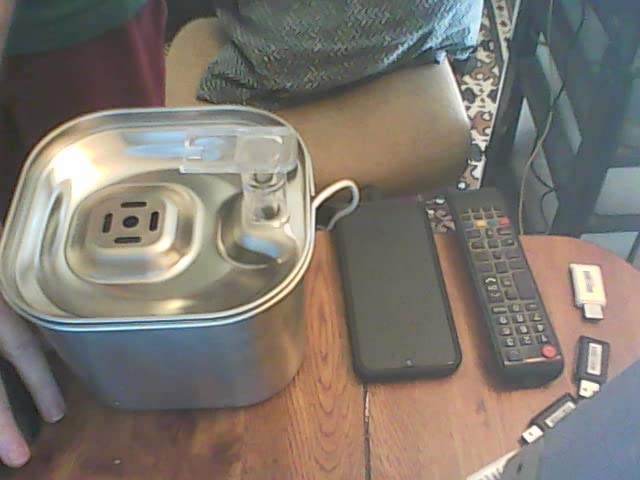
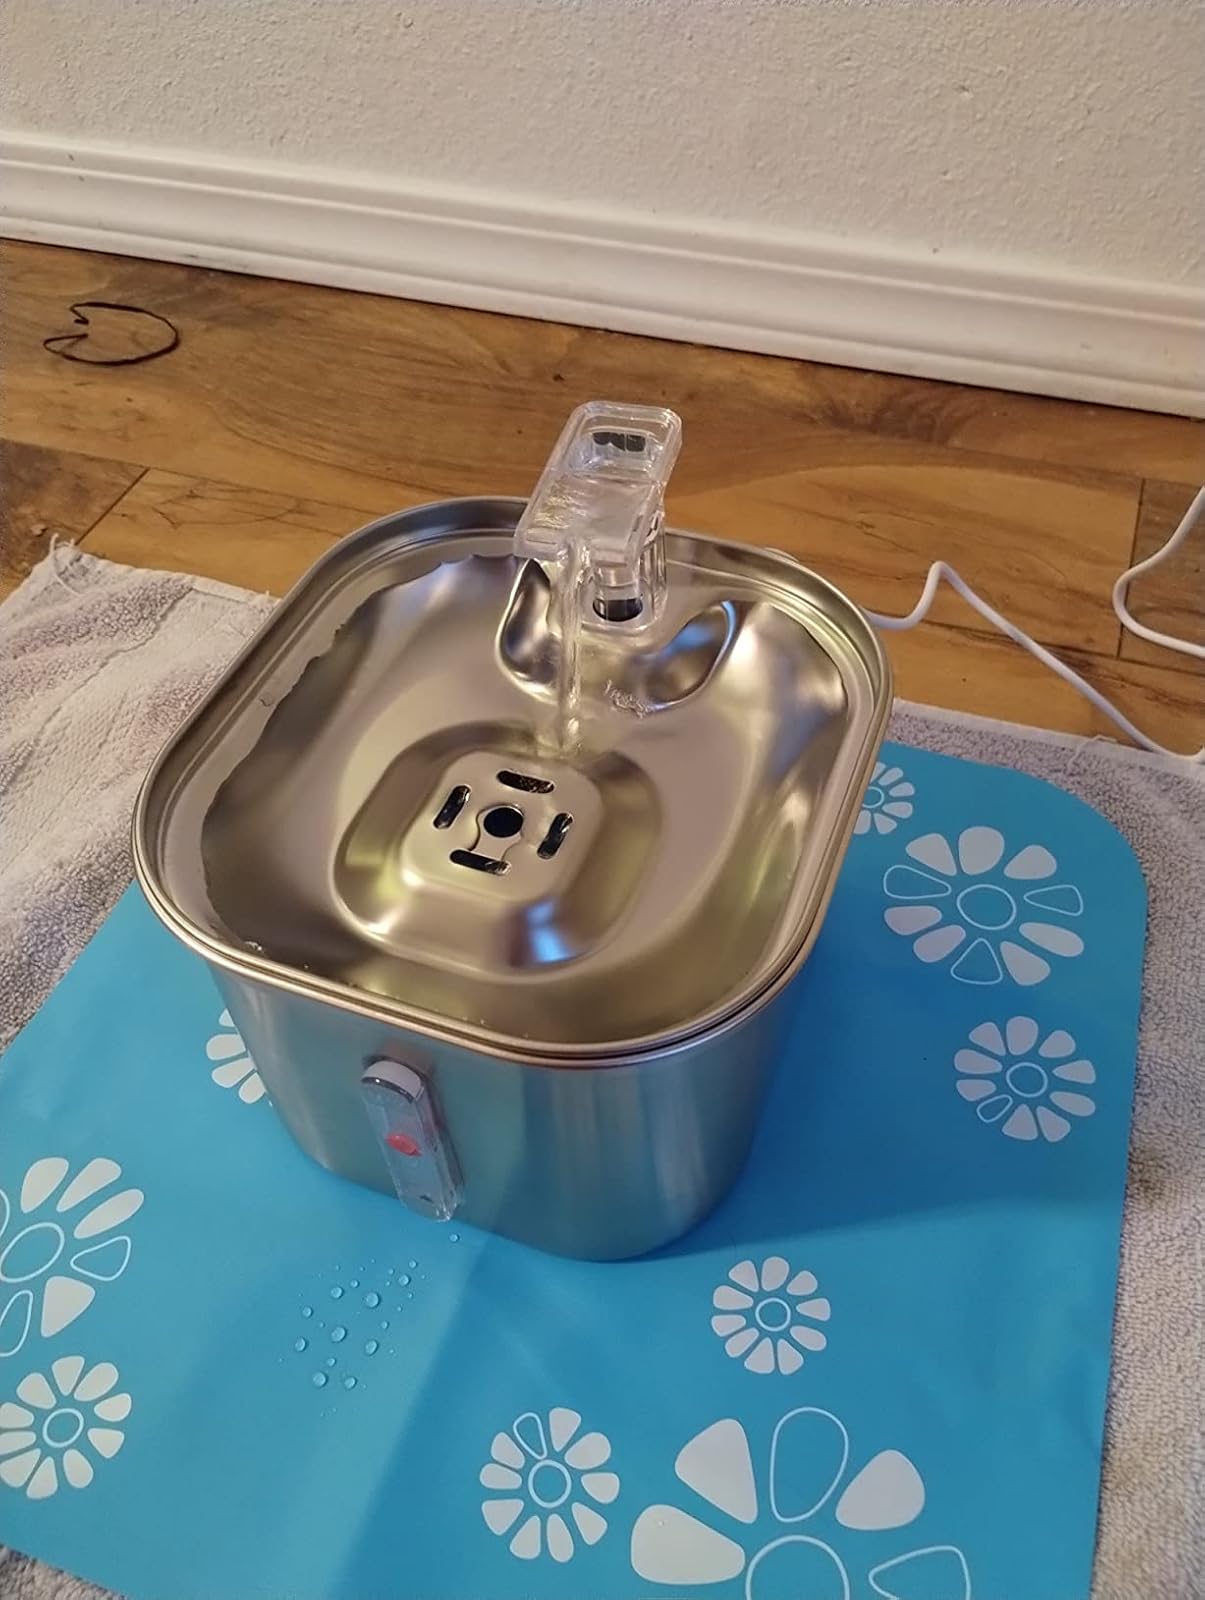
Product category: items_bowl
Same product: yes